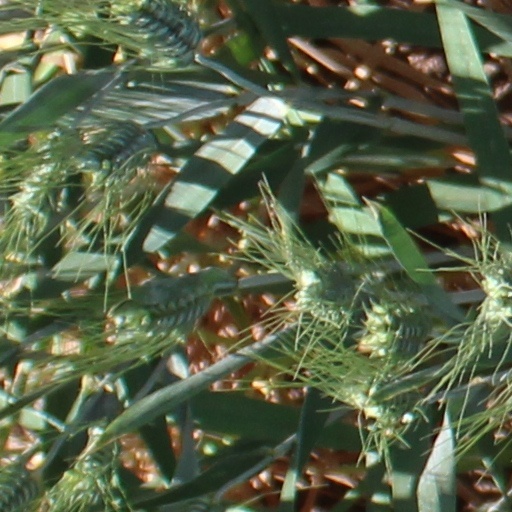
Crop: wheat